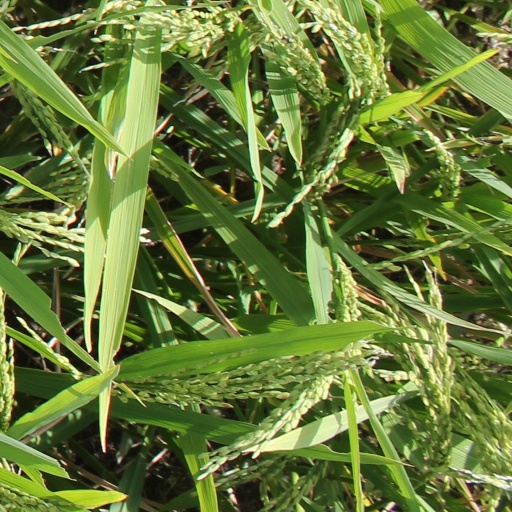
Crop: rice